Karl August von Hardenberg

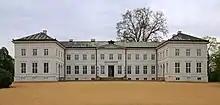
Neuhardenberg Manor

Hardenberg now had a position in that close corporation of sovereigns and statesmen by whom Europe was governed. He accompanied the allied sovereigns to England and at the Congress of Vienna (1814-1815) was the chief representative of Prussia. However, the zenith of his influence, if not of his fame, had passed. In diplomacy, he was no match for Klemens von Metternich, whose influence soon overshadowed his own in the councils of Europe, Germany and ultimately even Prussia itself.